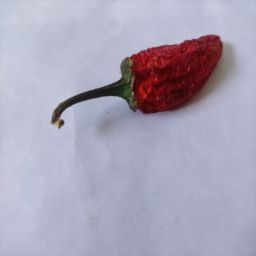
Crop: New Mexico Green Chile
Quality: Dried